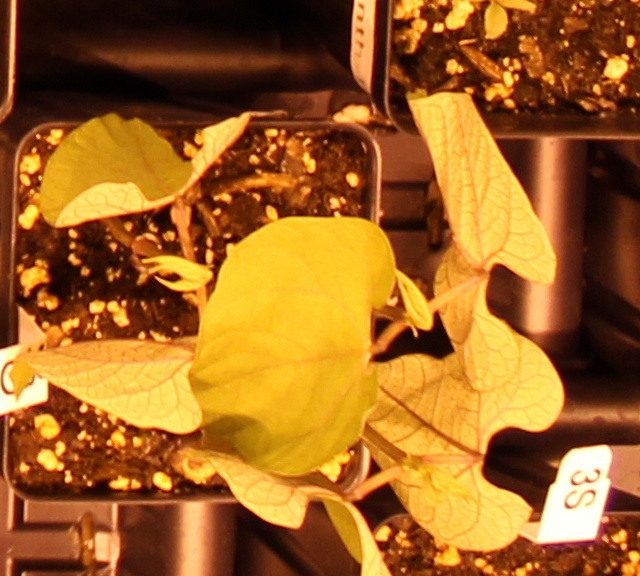
Label: Blackbean